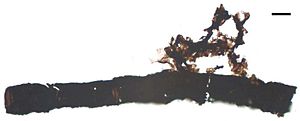
Planternes evolution / Vandtransport
Et stribet rør fra sen Silur eller tidlig Devon. Striberne er svære at se på dette eksemplar, da et halvgennemsigtigt lag af kulstof skjuler meget af røret. Striberne kan lige netop anes nogle steder i venstre side af billedet – klik på det for at se det i større format. Skala: 20 μm
Planternes evolution har bevæget sig gennem stadigt højere niveau'er af kompleksitet fra de tidligste alger via mosser, ulvefodsplanter, bregner og nøgenfrøede til de højtudviklede dækfrøede planter af i dag. Mens de primitive planter forsat trives, især i de miljøer, hvor de udviklede sig, har hvert nyt organisationsnveau i de fleste tilfælde været mere "succesrigt" end de foregående. Desuden antyder de fleste analyser af plantearternes kladistiske forhold, at hvert af de "mere komplekse" niveau'er opstod i den mest komplekse gruppe blandt forgængerne.